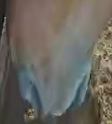
Face region: mouth_nostrils (mouth_chin_nostrils_and_profile)
Pain indicator: moderately_present